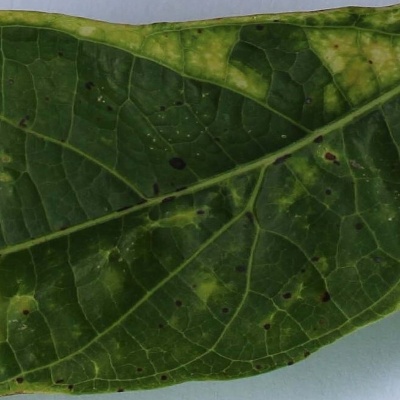
Crop: Cassava
Condition: mosaic